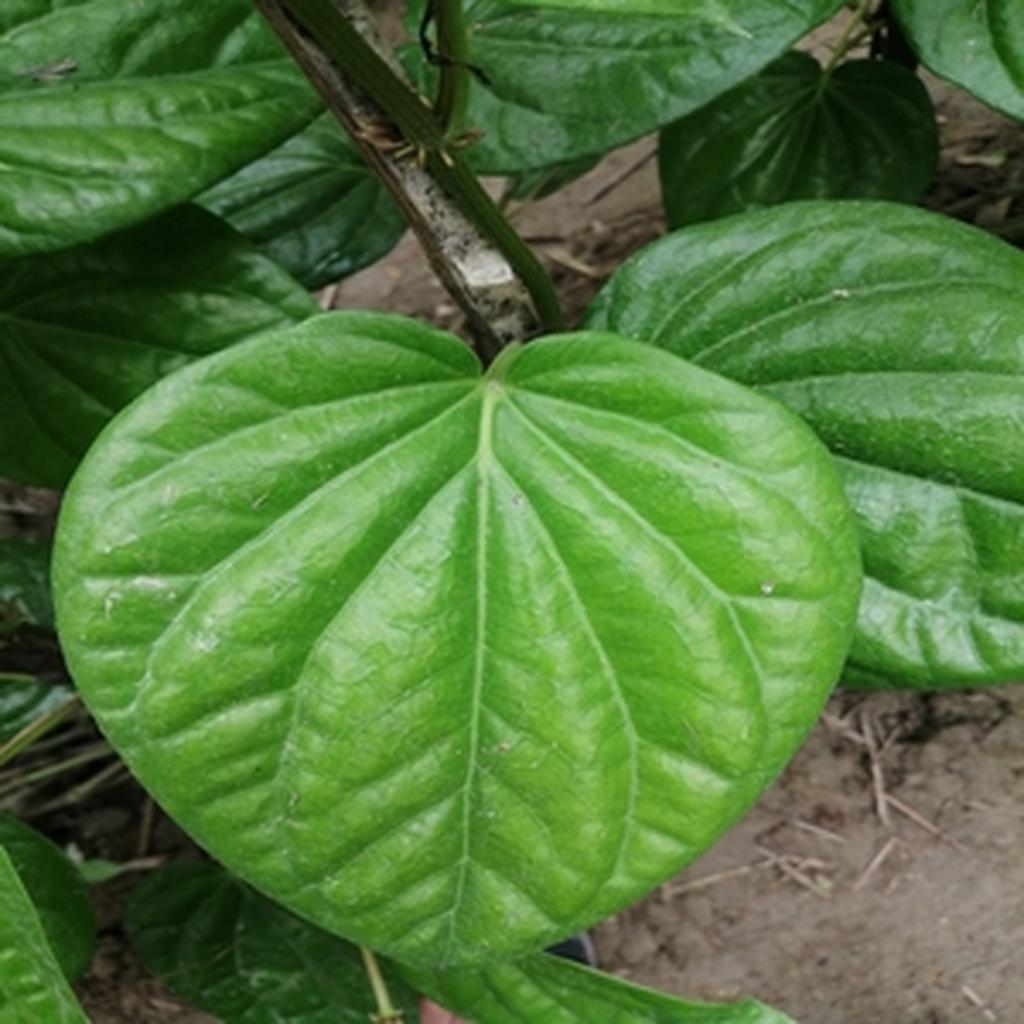
Label: Healthy_Leaf